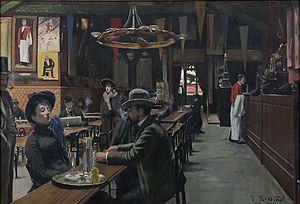
Intérieur de café à Montmartre (Café des Incohérents 16 bis, rue Fontaine, IXe arrondissement, Paris)